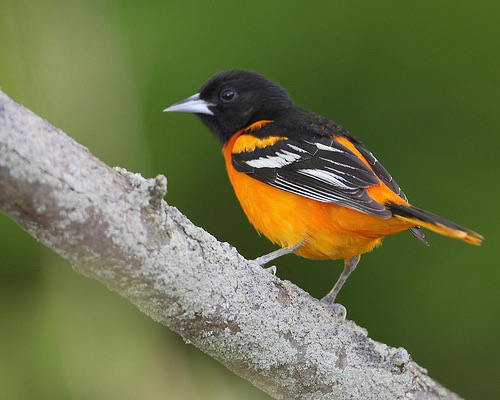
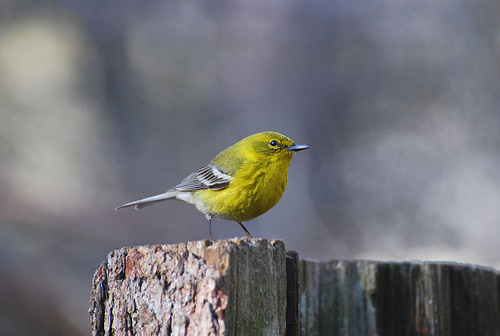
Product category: misc
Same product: yes